Mormonism and Freemasonry

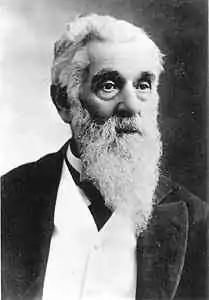

After the Saints' failed attempts to obtain charters from England and Mexico, Brigham Young decided not to pursue the goal any further.